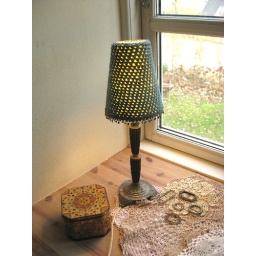
Crocheted lamp in duck egg blue